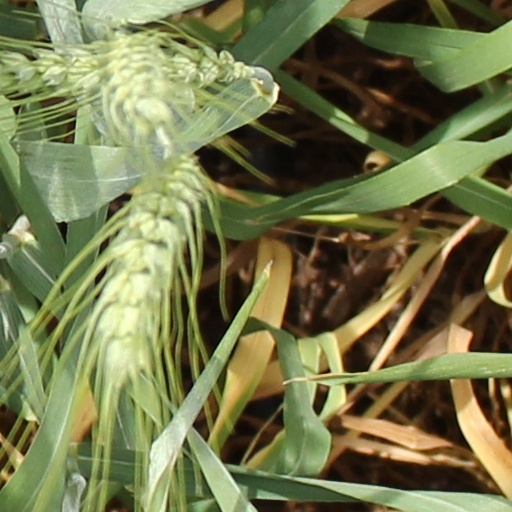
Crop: wheat